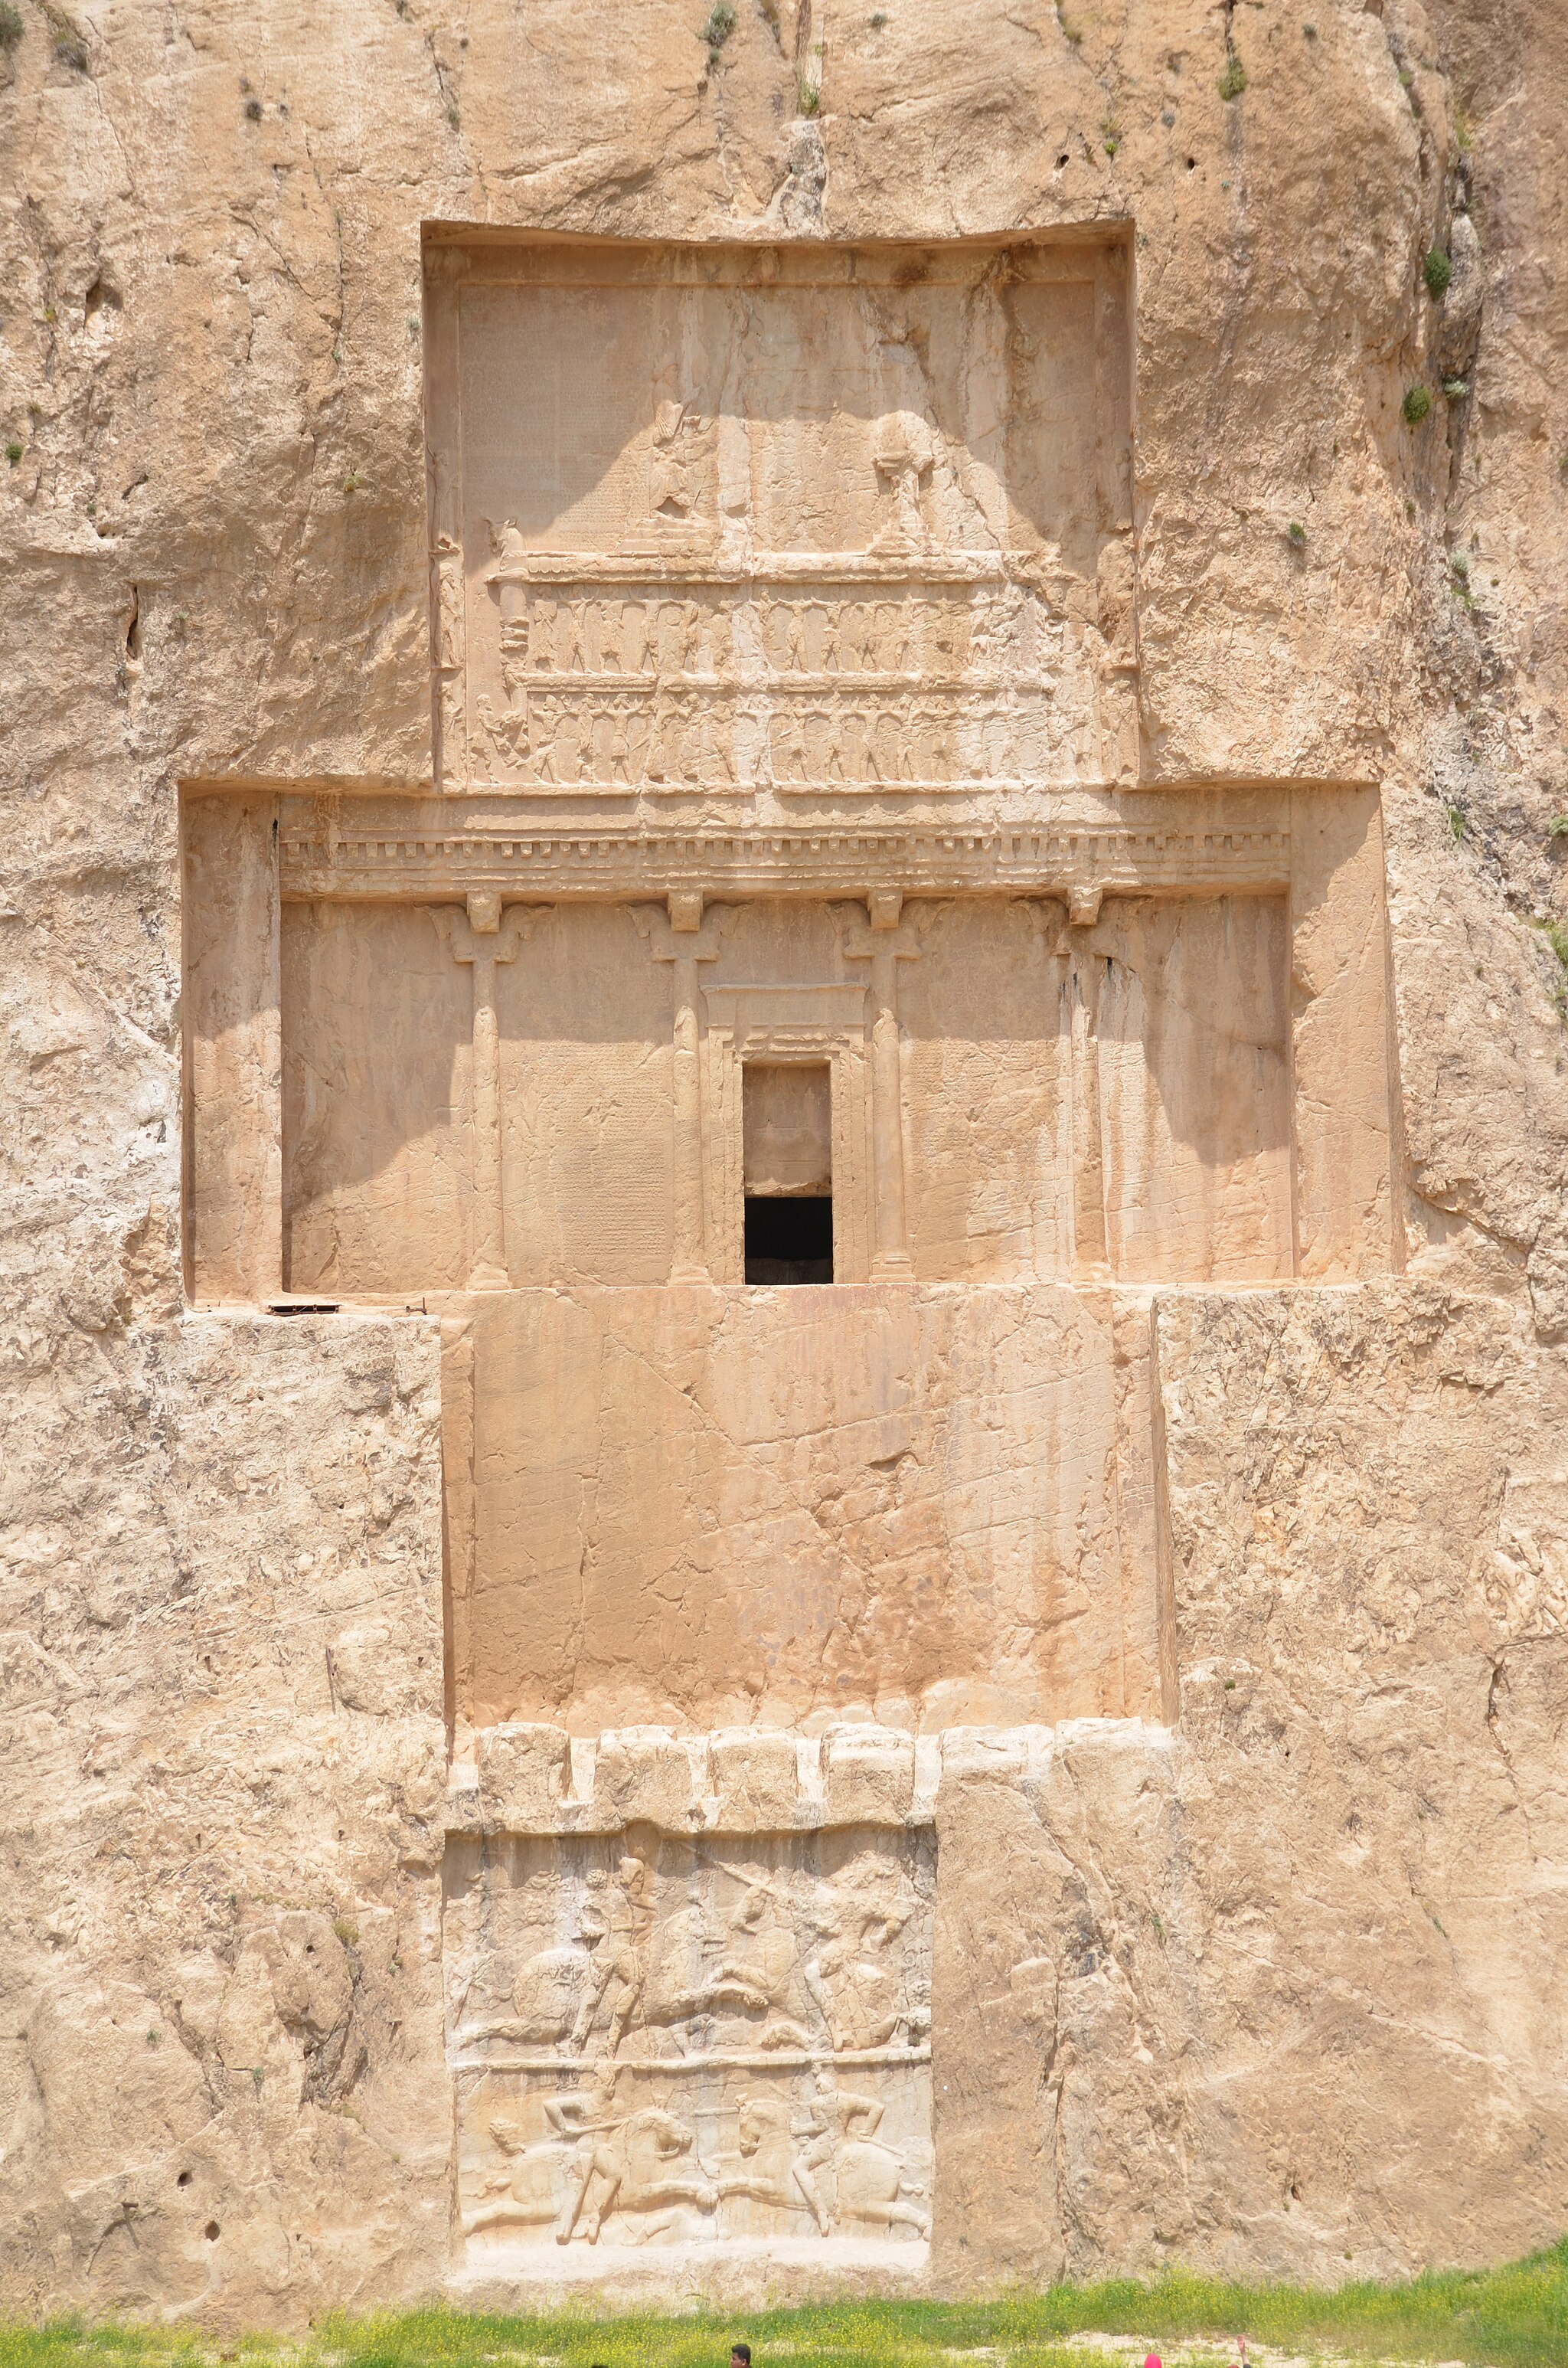
Title: The Tomb of Darius the Great and the Double Equestrian Relief of Bahram II, Naqsh-e Rostam, Iran (48098763383)
Description: The Tomb of Darius the Great and the Double Equestrian Relief of Bahram II, Naqsh-e Rostam, Iran
Date: 22 April 2019, 10:29 (according to Exif data)
Categories: Tomb of Darius I, Photographs by Carole Raddato, Flickr images reviewed by FlickreviewR 2, Iran photographs taken on 2019-04-22